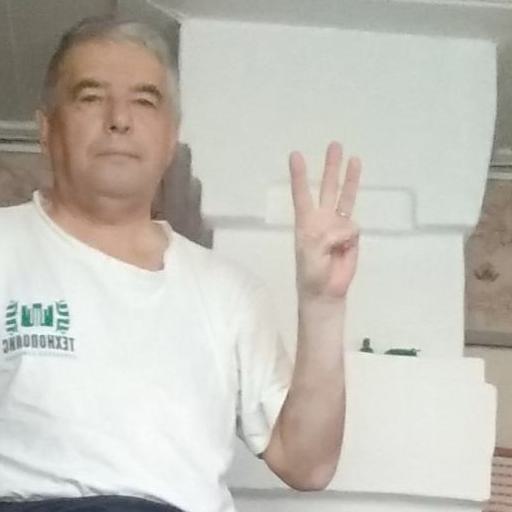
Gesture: three